Medium season 6

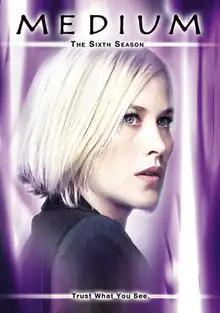
DVD cover

The sixth season of "Medium", an American television series, began September 25, 2009, and ended on May 21, 2010. It is the first season to air on CBS after NBC canceled the show after 5 seasons. CBS screened "Medium" on Friday nights between "Ghost Whisperer" and "Numb3rs".